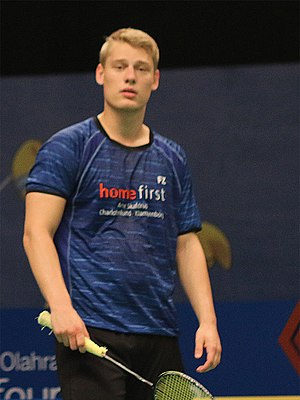
David Daugaard
David Daugaard er en professionel dansk badmintonspiller. David Daugaards doublemakker er Mathias Christiansen. David er 1,85 meter høj og højrehåndet.